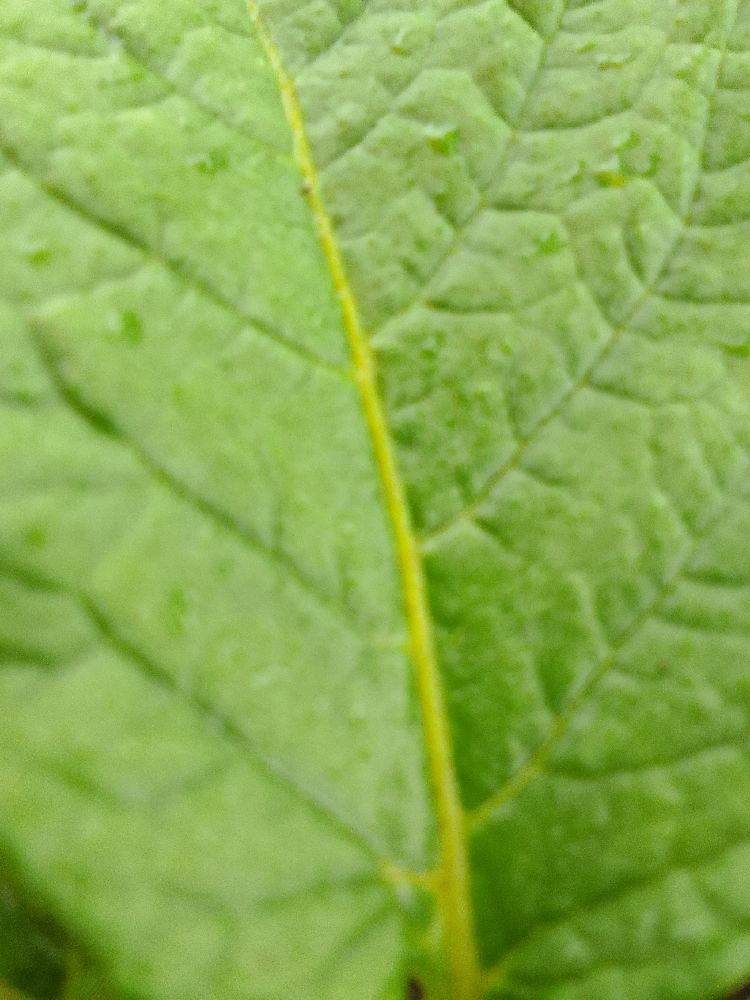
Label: Healthy